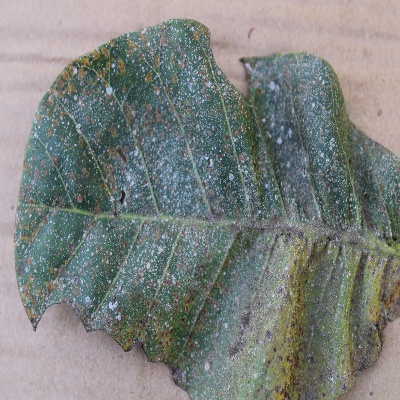
Crop: Cashew
Condition: red rust